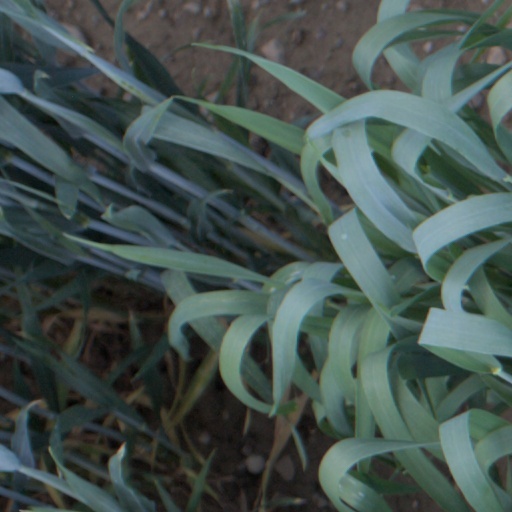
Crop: wheat